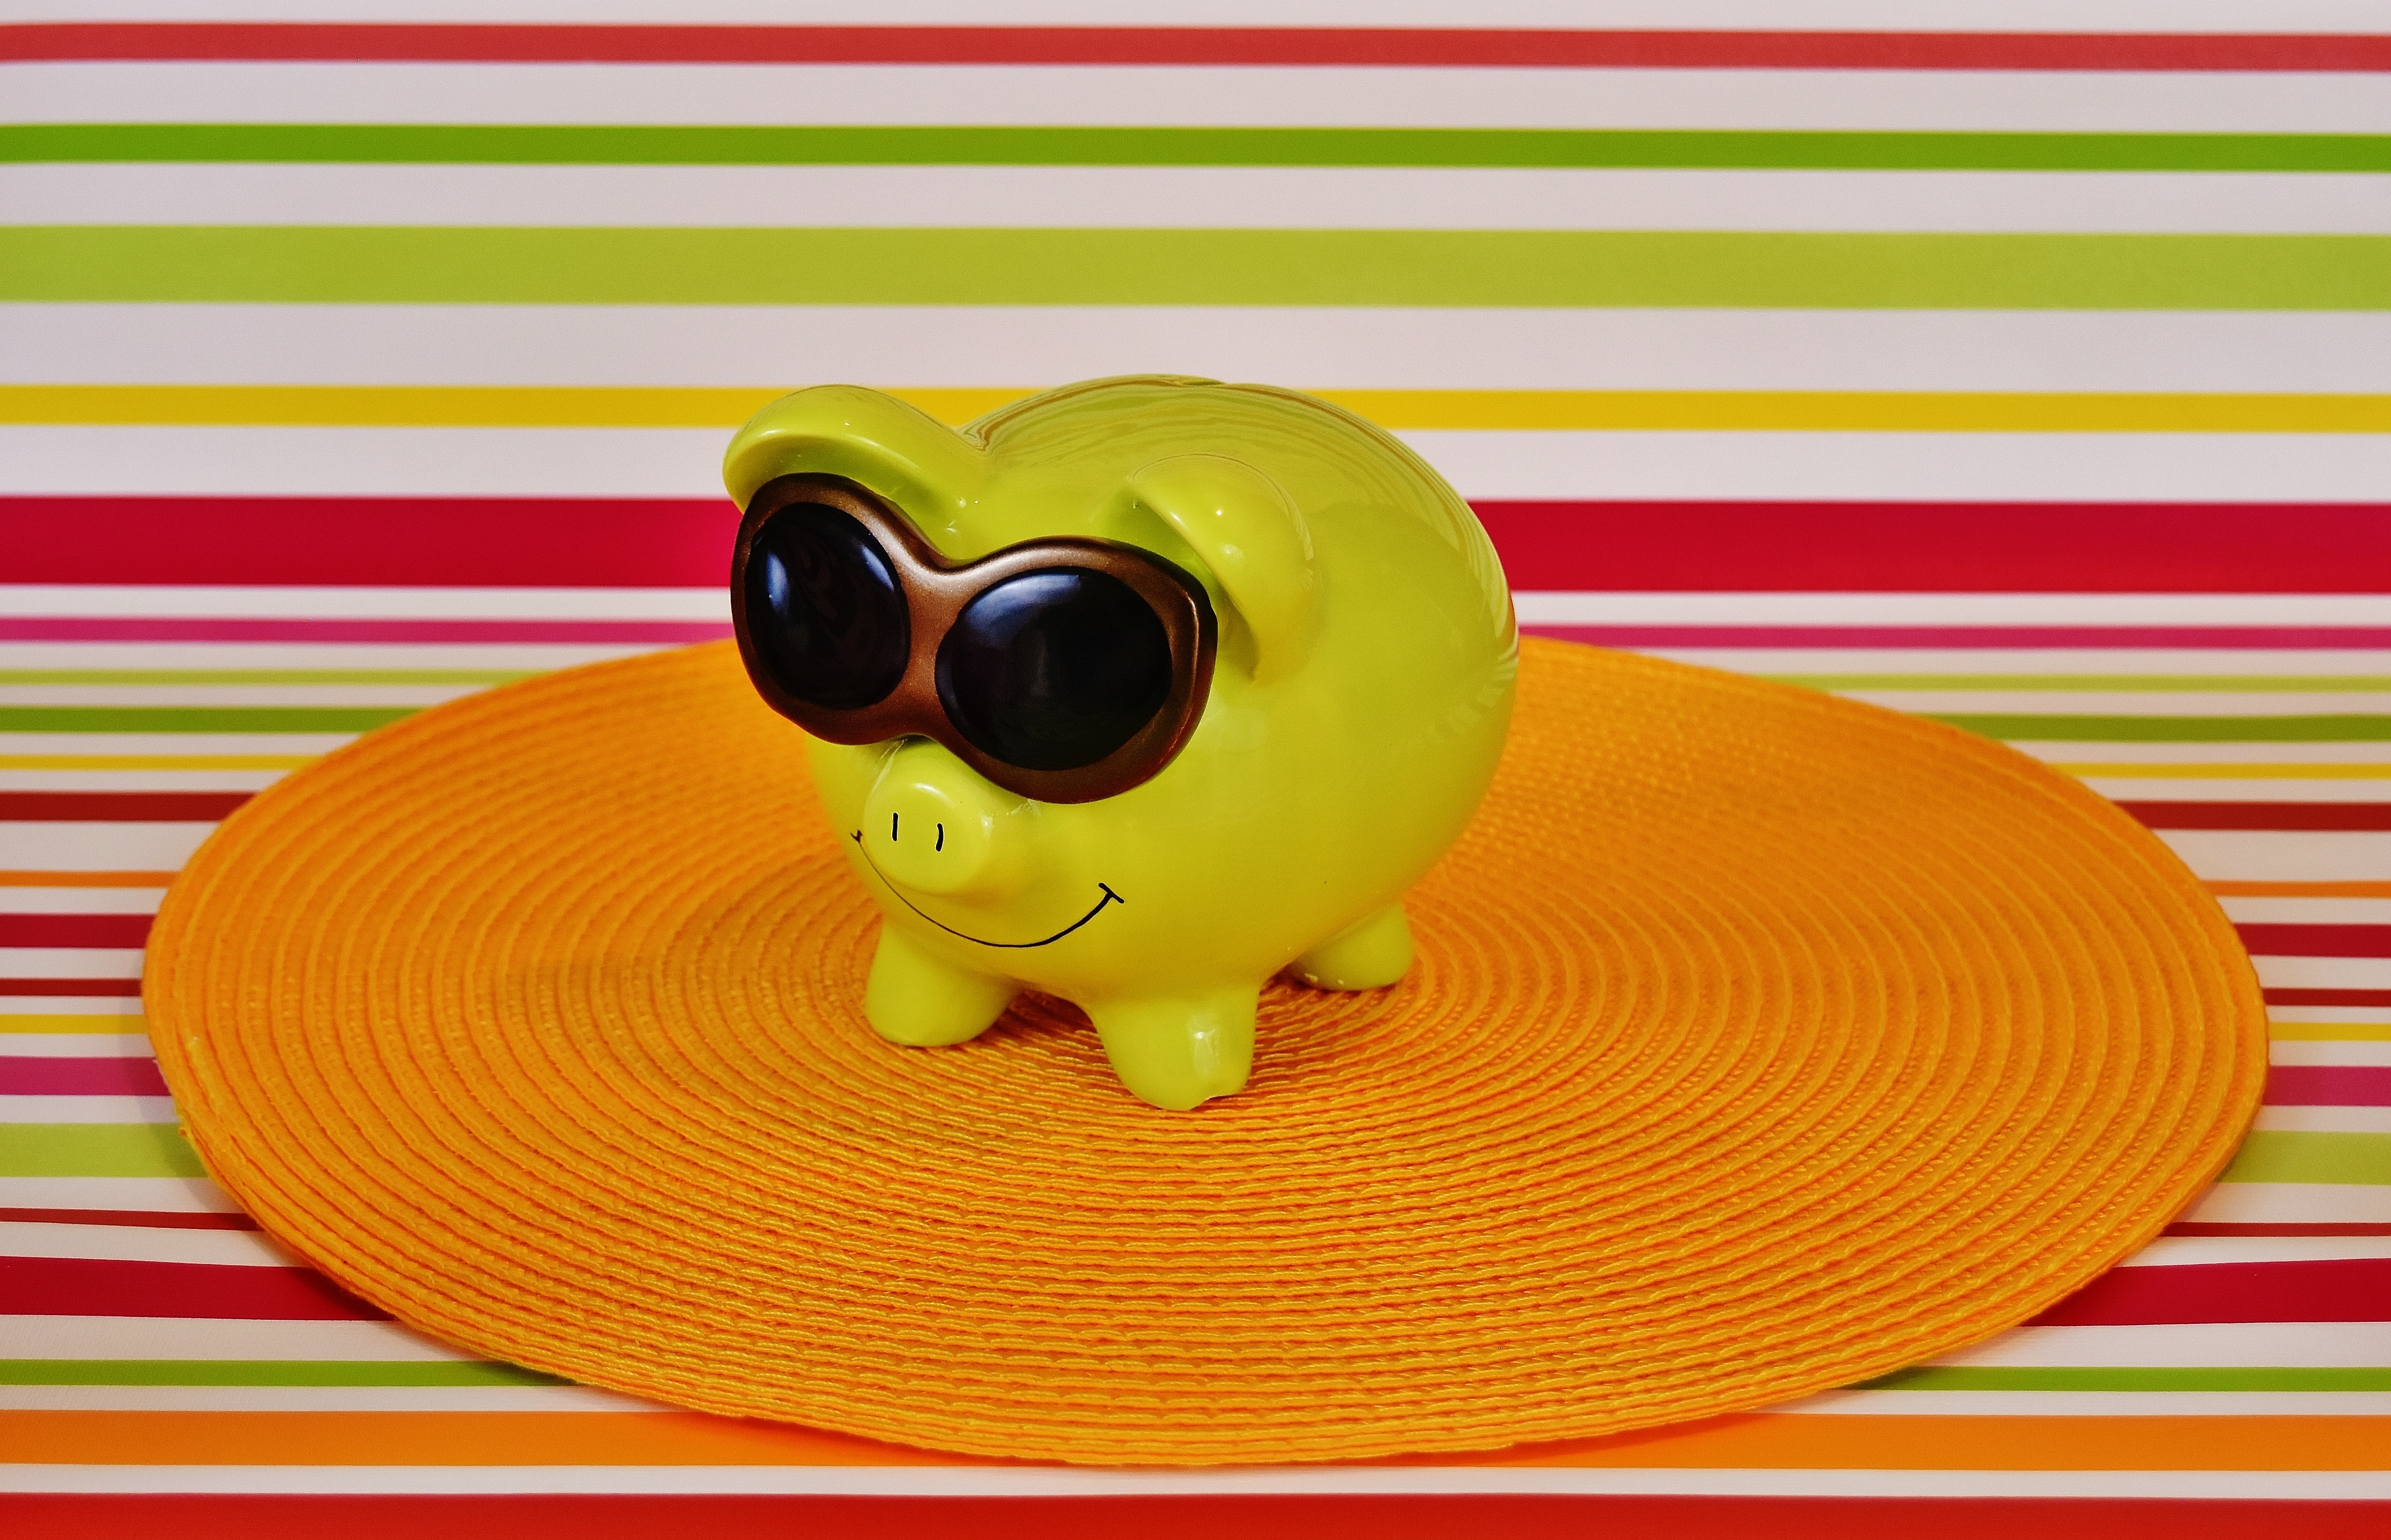
green, yellow, toy, illustration, cool, funny, piggy bank